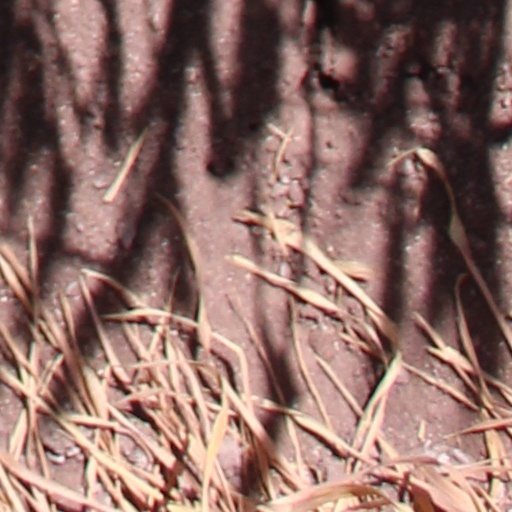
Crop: wheat